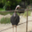
Label: bird